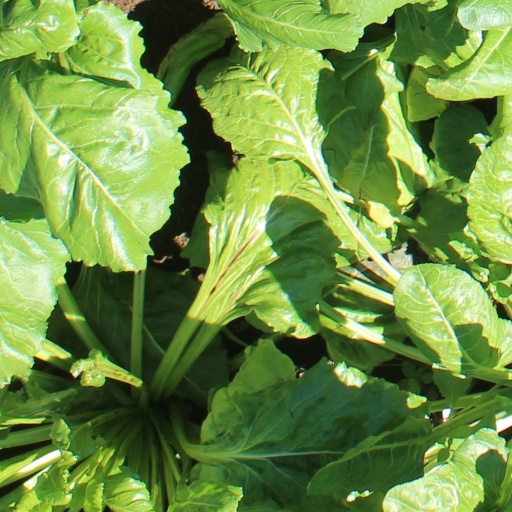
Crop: sugar beet